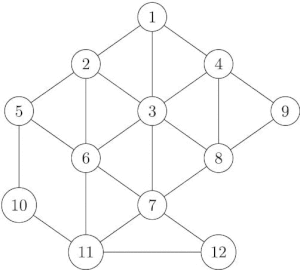
GIF qui applique l'étape 2 de l'algorithme de Wigderson à un graphe
L'algorithme de Wigderson est un algorithme de coloration de graphe. C'est un algorithme de complexité en temps polynomiale, qui colore avec couleurs les graphes 3-coloriables.